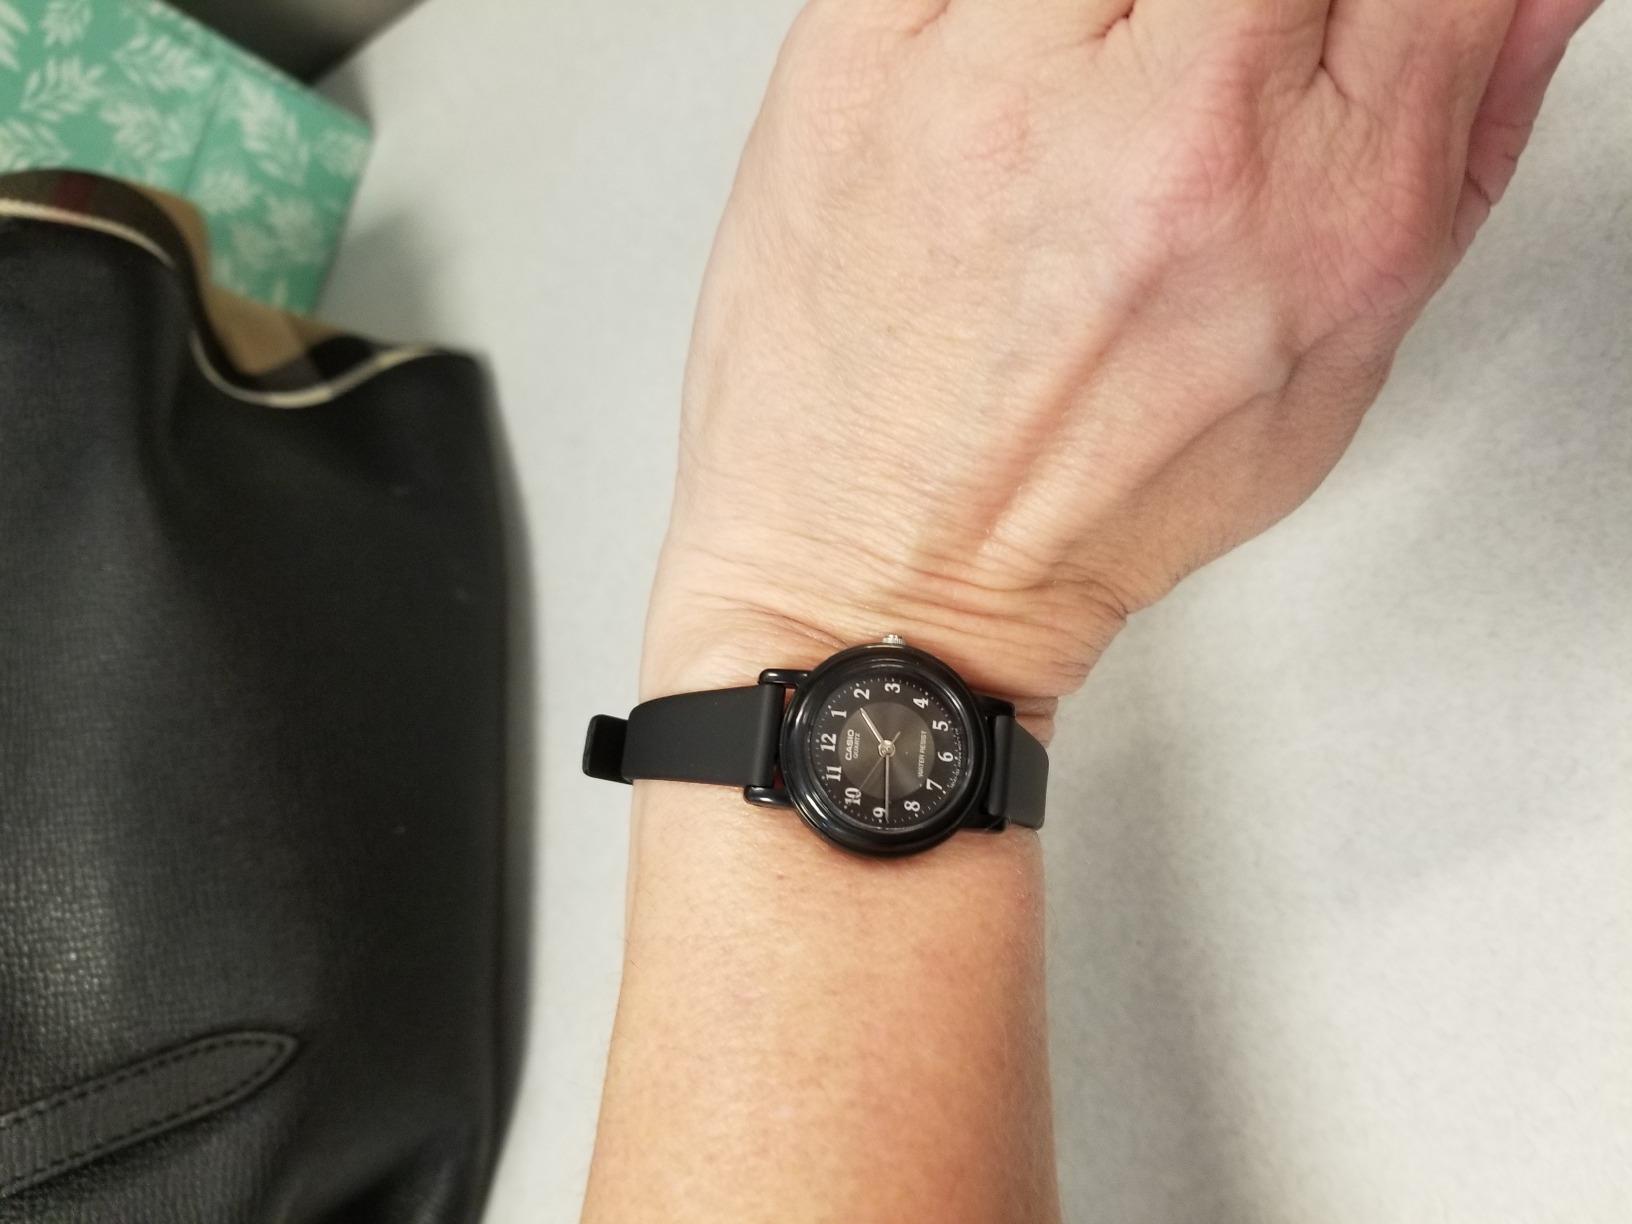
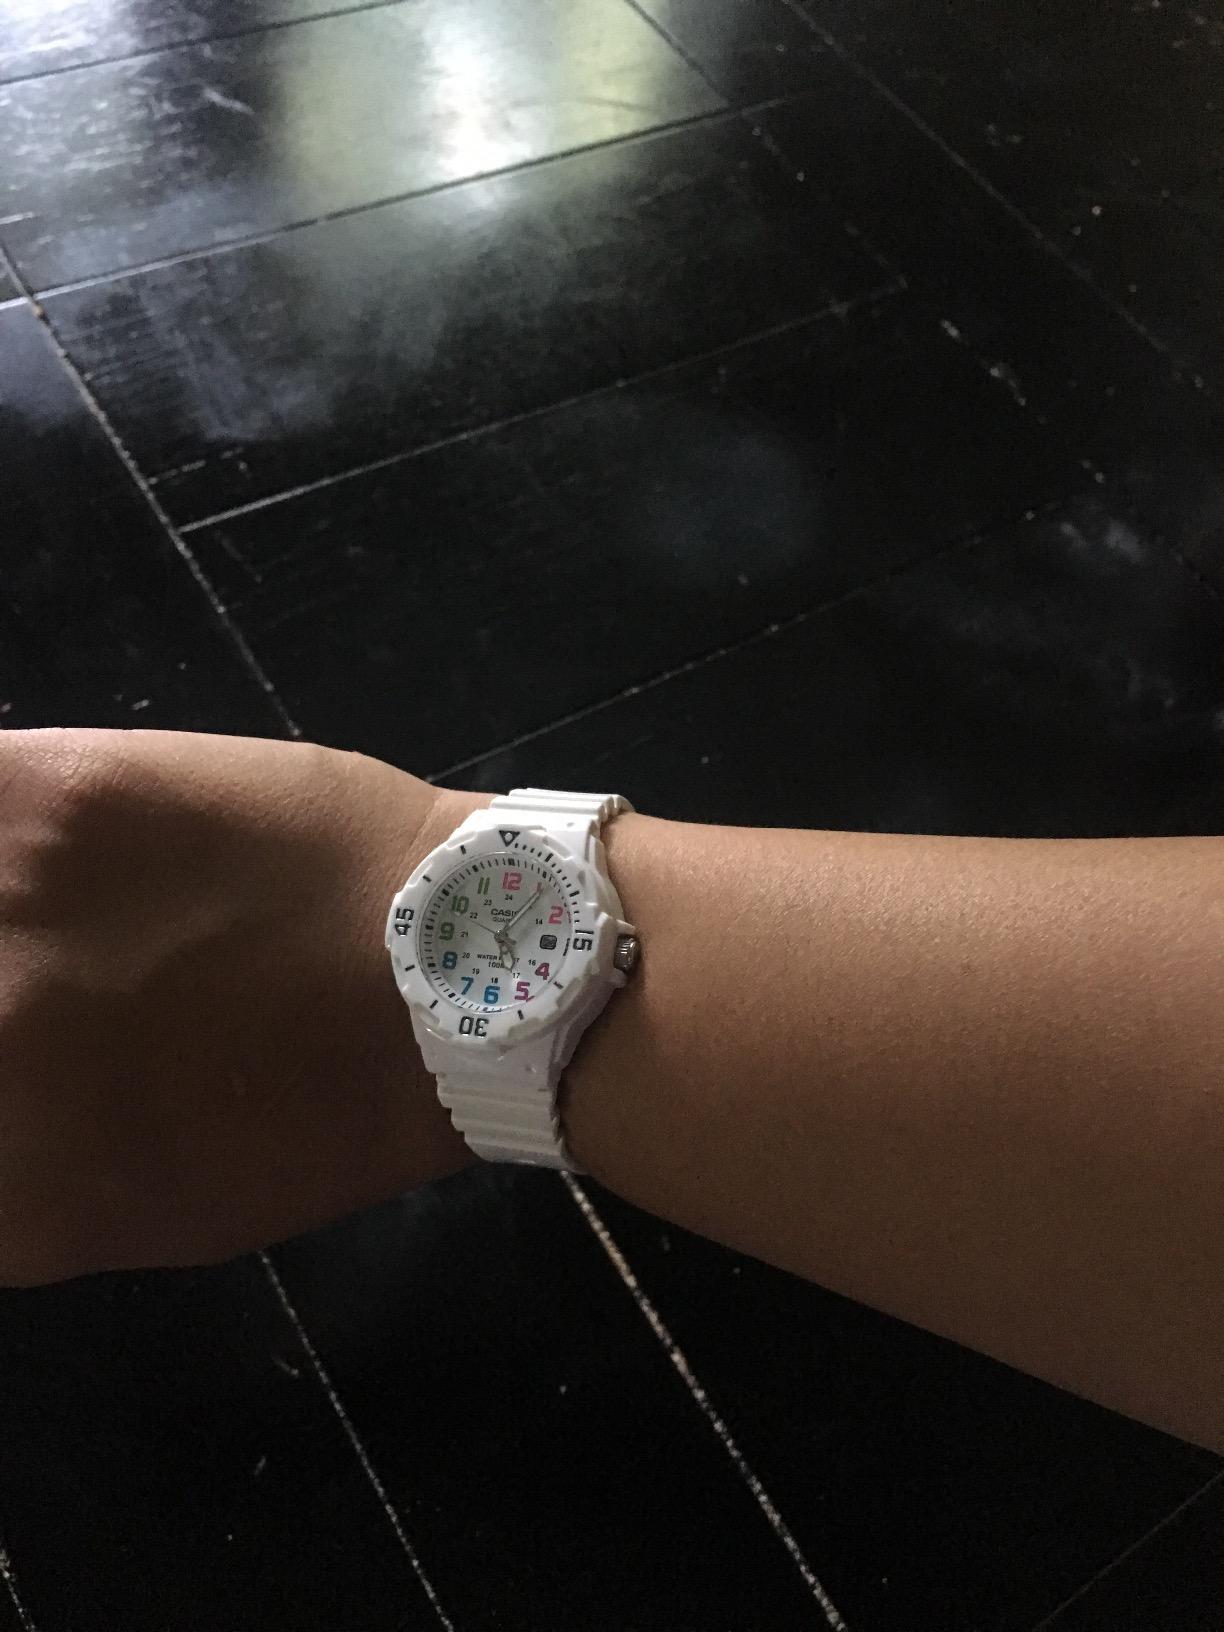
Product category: accessories_watch
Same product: no